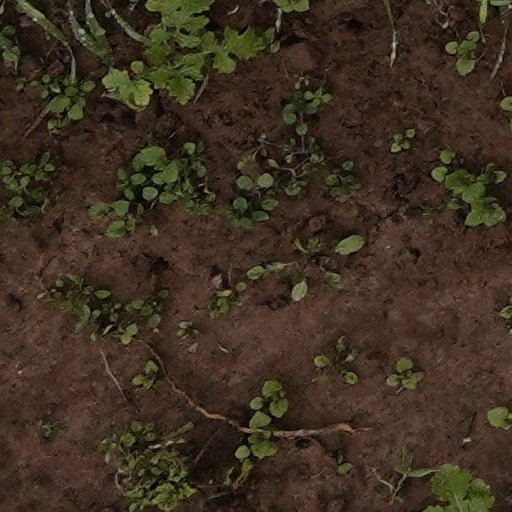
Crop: wheat